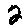
Label: 2